Kader Bamba

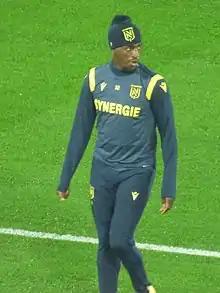
Bamba with Nantes in 2020

Abdoul Kader Bamba (born 25 April 1994) is a French professional footballer who plays as a left winger for club Clermont.